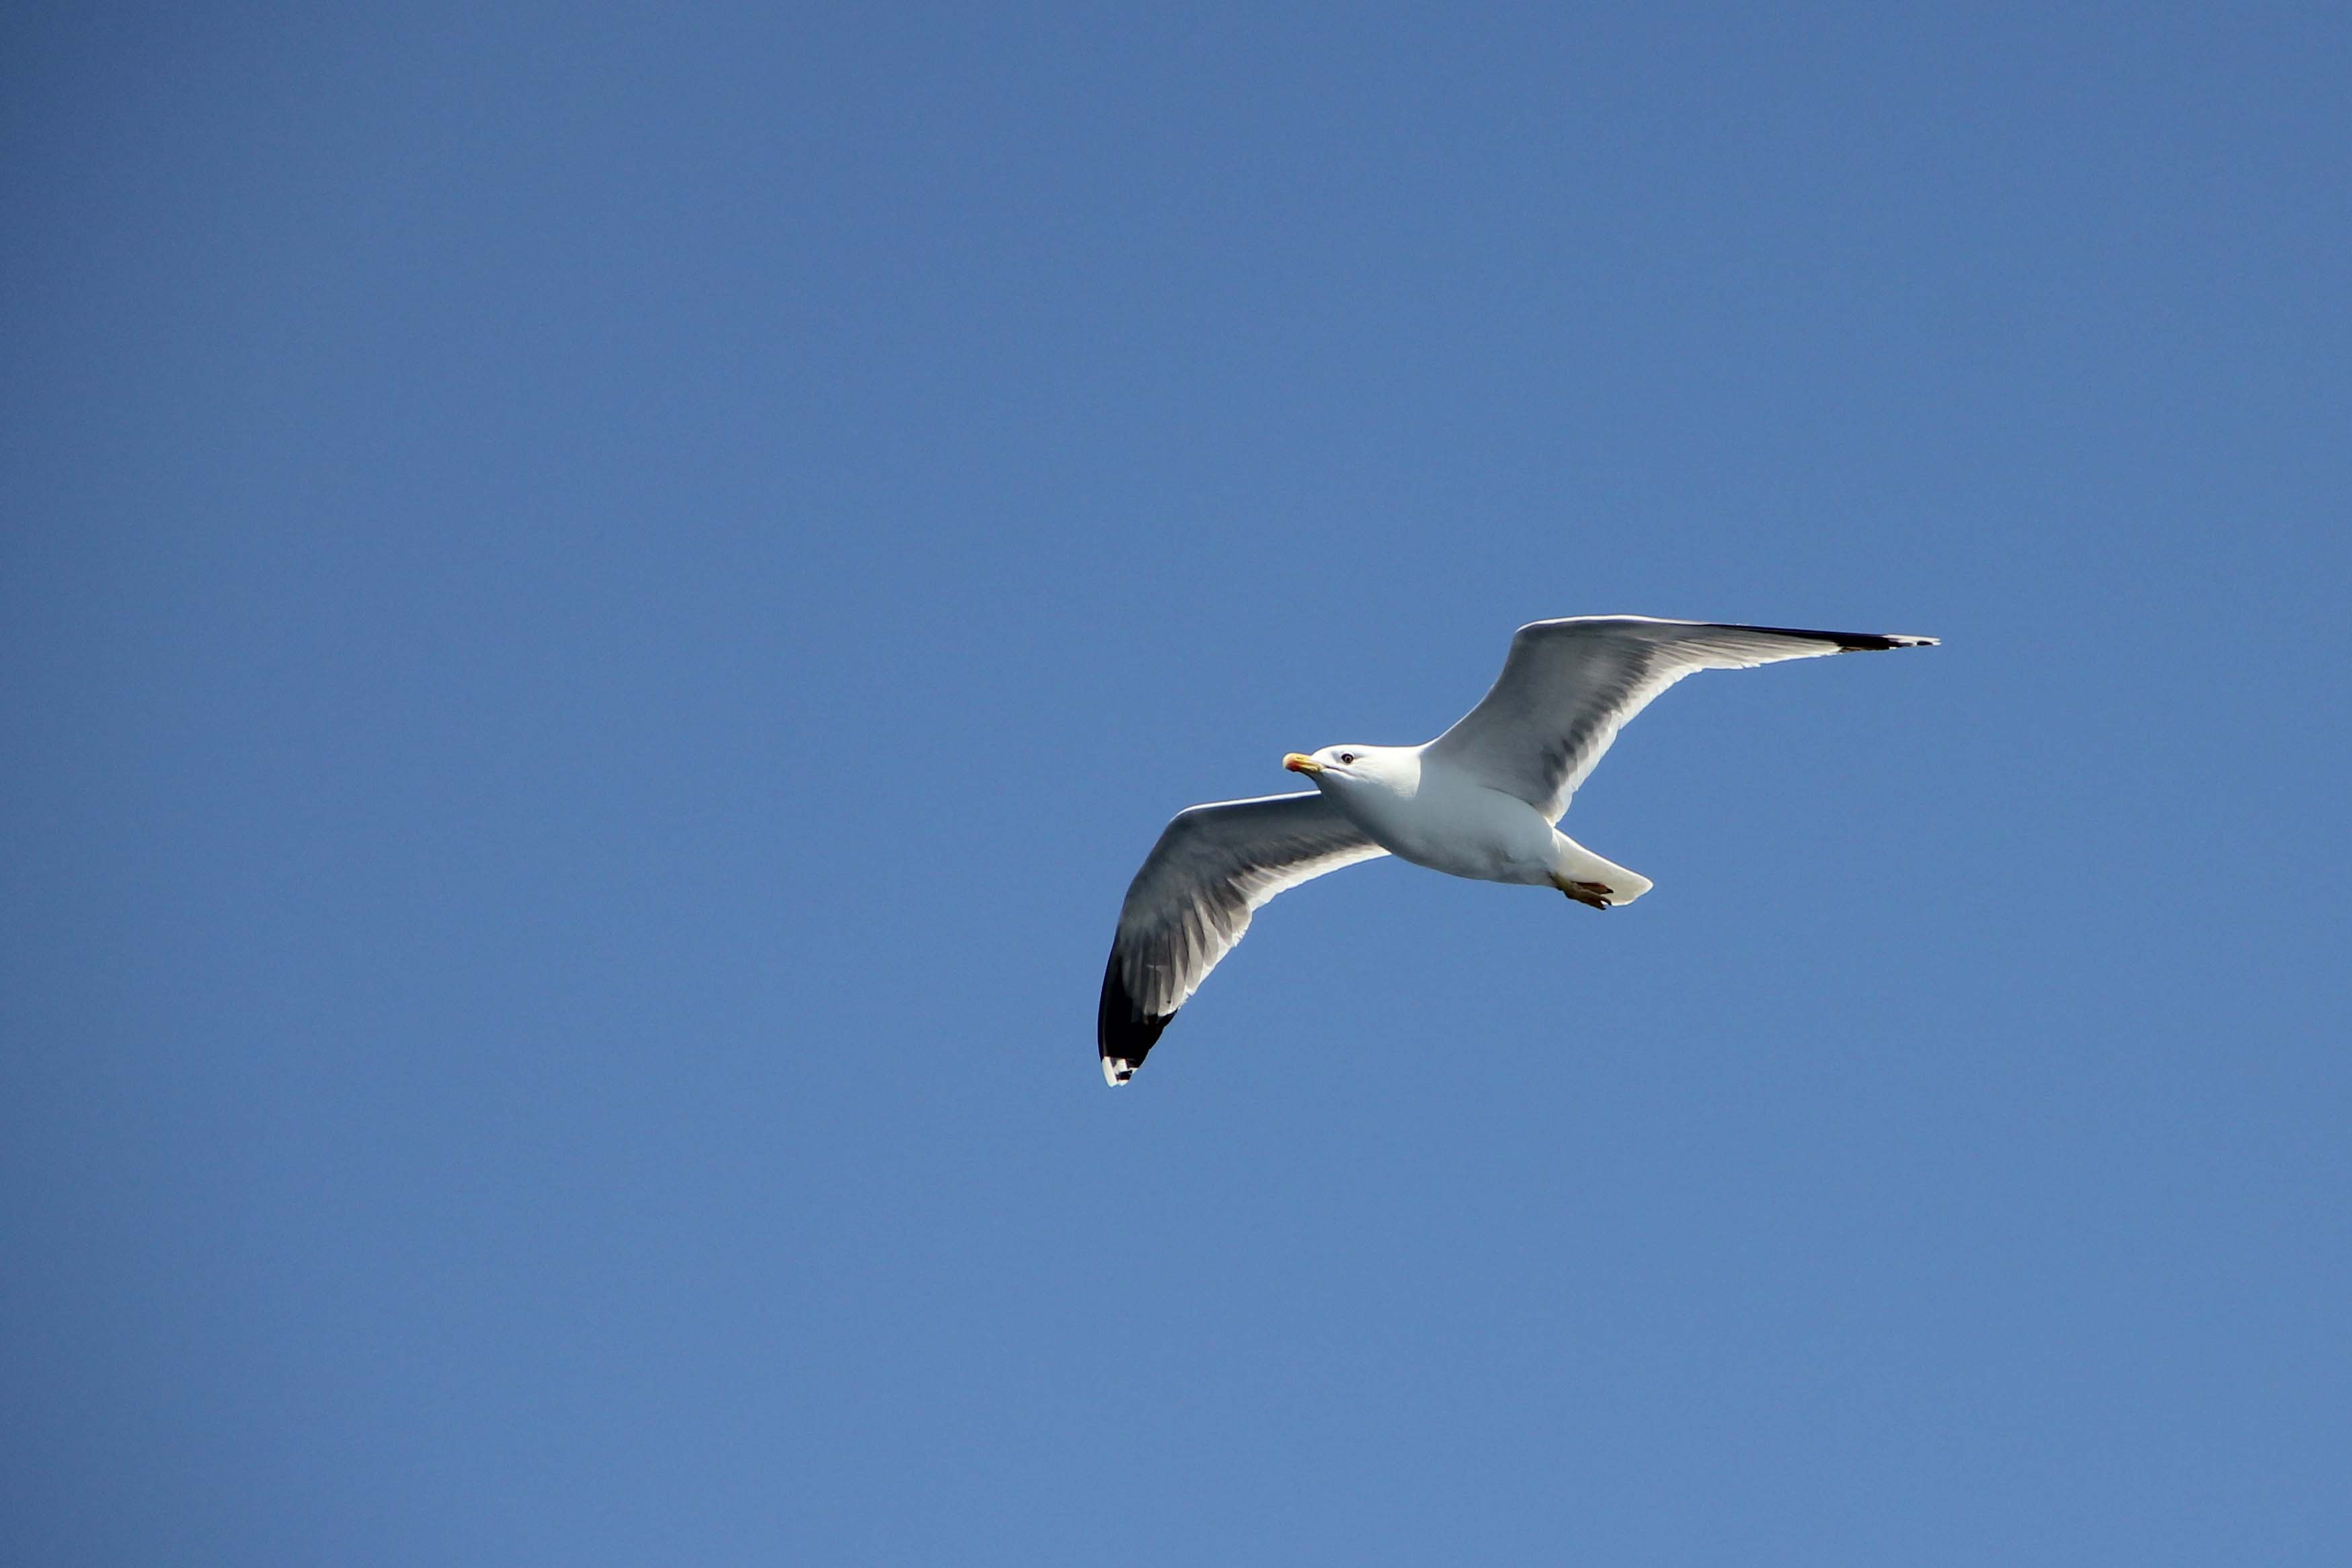
coast, bird, wing, sky, seabird, fly, seagull, gull, beak, flight, blue, vertebrate, albatross, animal world, charadriiformes